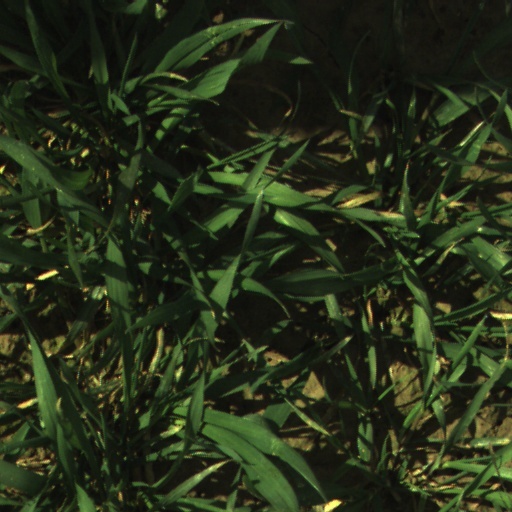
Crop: wheat